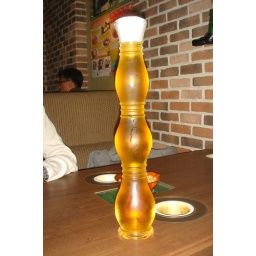
An impressive glass of beer in the Garten Bier bar in Yuseong-gu, Daejeon.